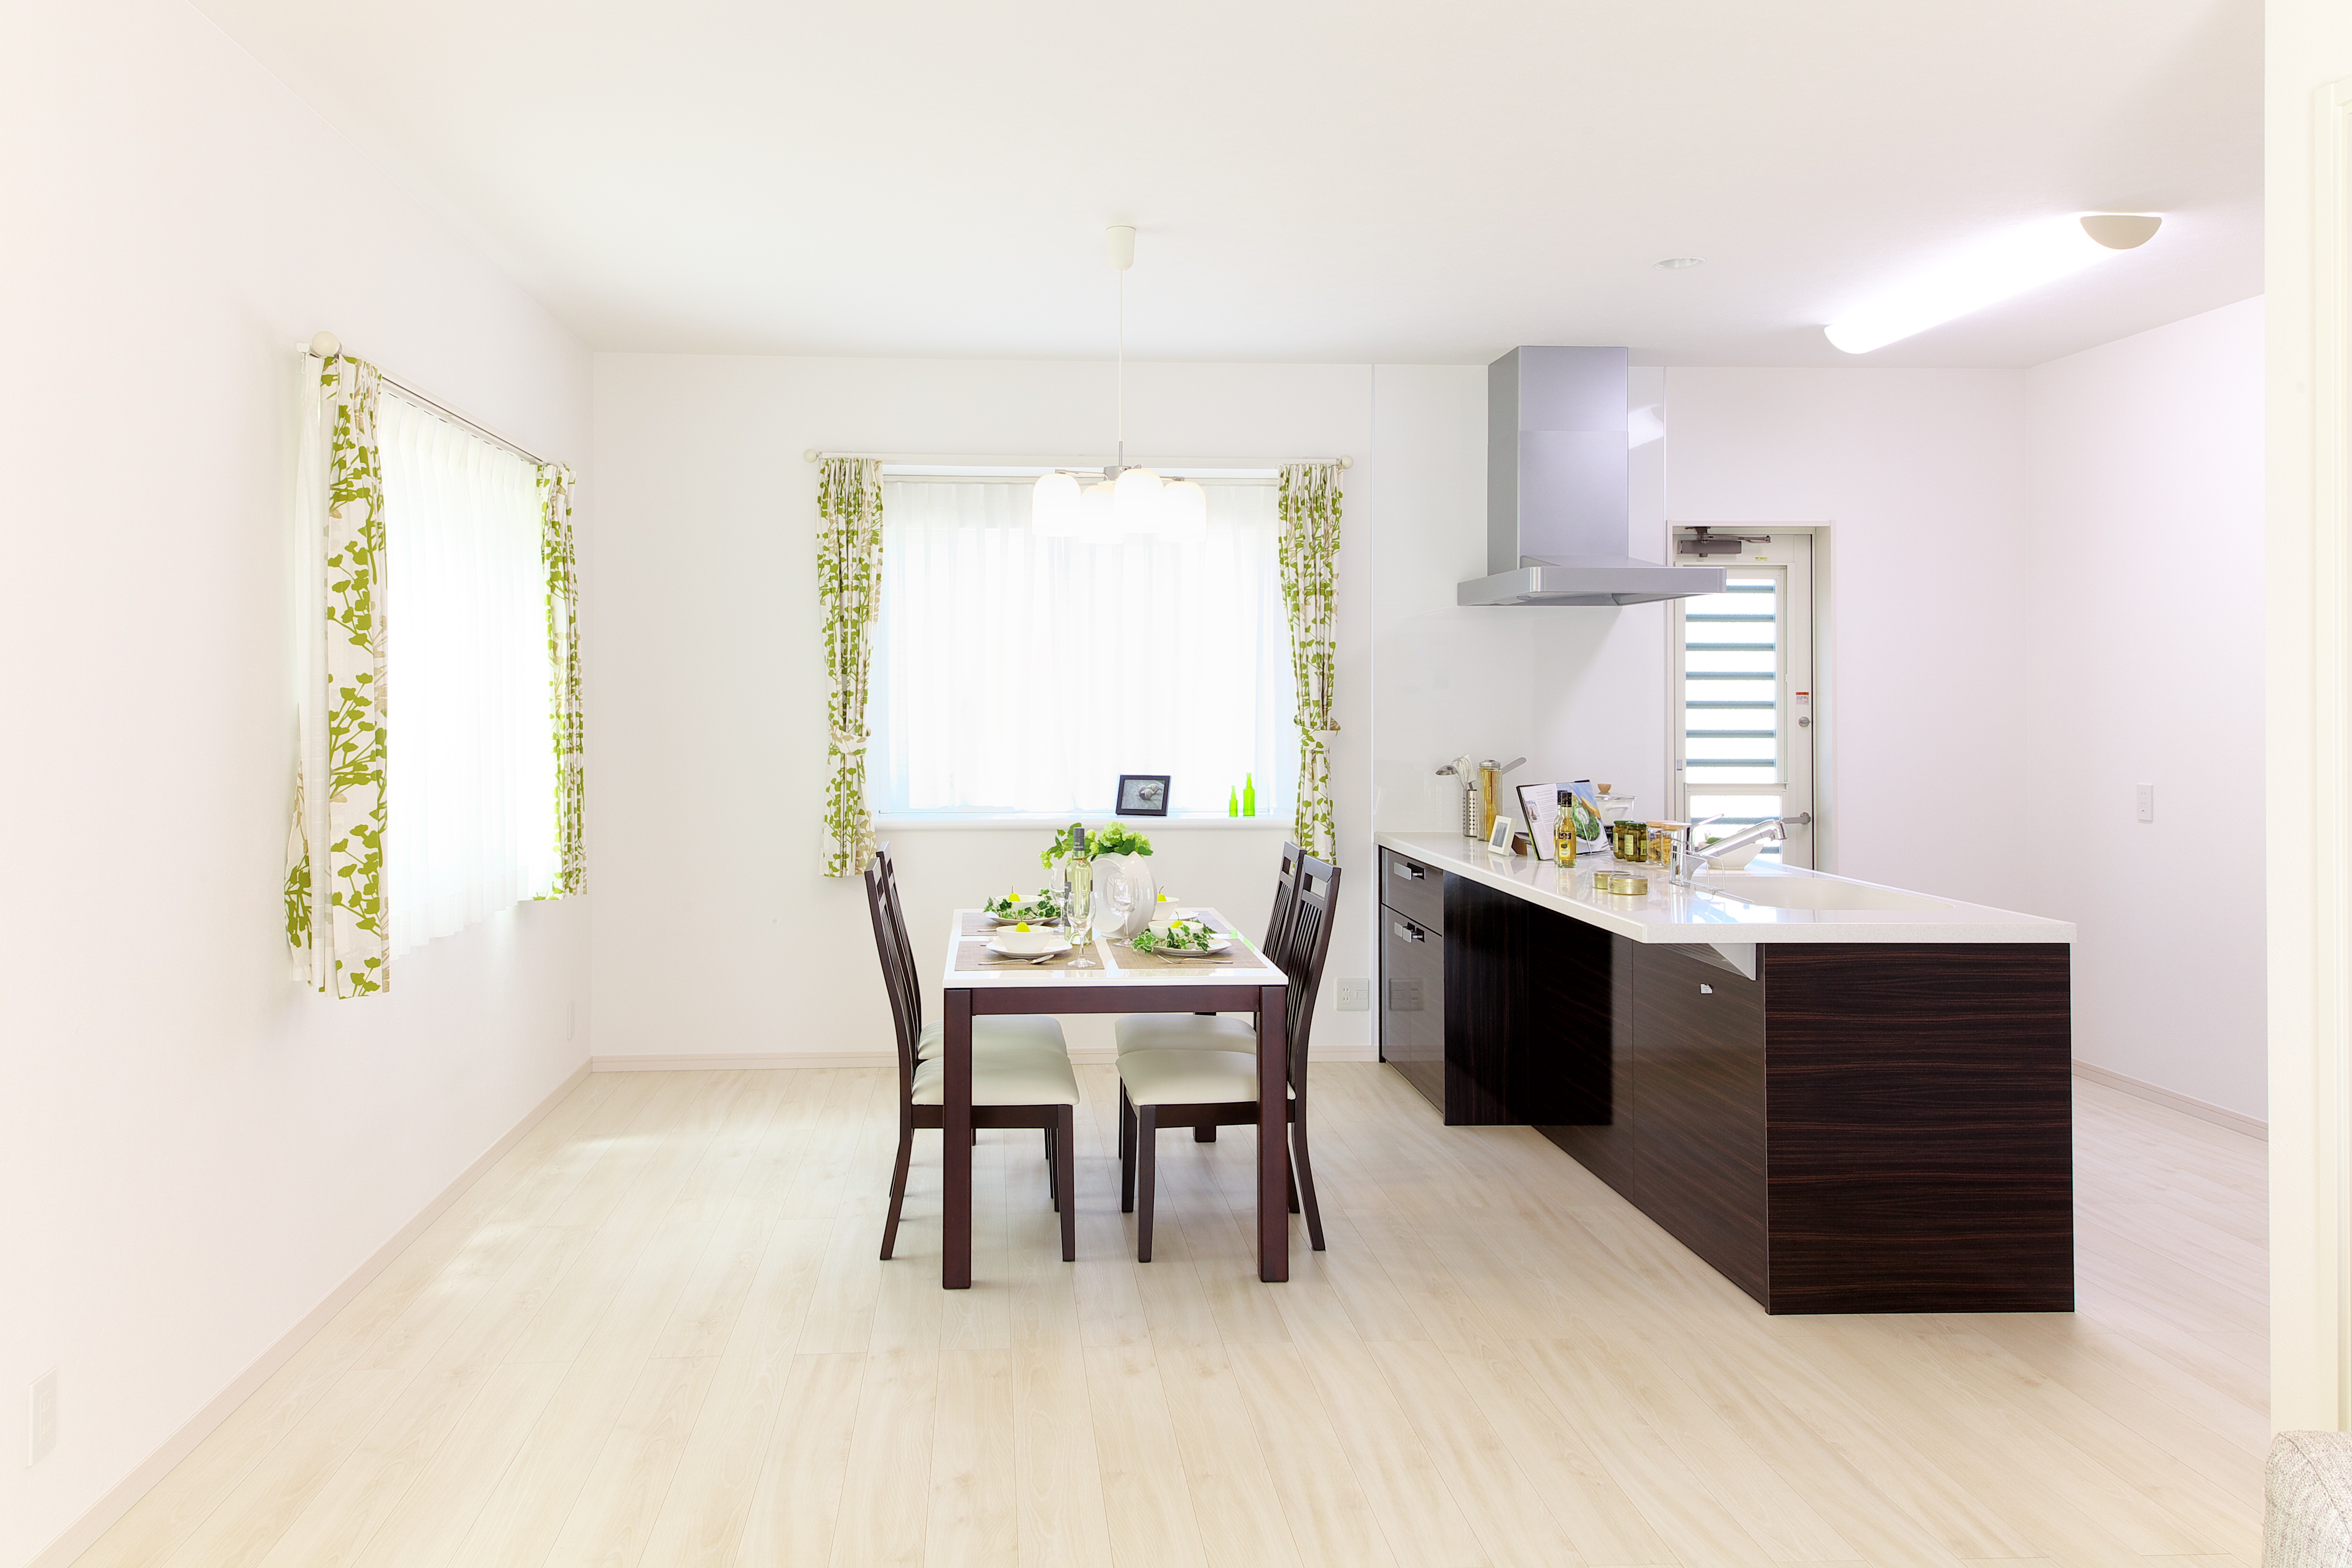
floor, home, cottage, property, living room, room, apartment, housing, interior design, design, hardwood, real estate, dining room, flooring, completion, wood flooring, laminate flooring